Brøndby Stadium

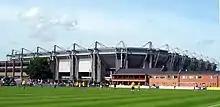
Brøndby Stadium as seen from the south in 2005.

After the club had established itself in the top of Danish football during the 1980s, Brøndby IF reached a hitherto zenith by reaching the quarter-finals of the 1990–91 UEFA Cup. At that time, Brøndby Stadium did not live up to international standards to host matches at that level. However, this was solved by installing temporary end stands of scaffolding, which allowed the club to receive an approval by the UEFA to organise the home leg against Torpedo Moscow. The changes raised the total capacity to 15,000 spectators, and the club even outdid themselves when they reached the semi-finals by increasing the capacity to 17,000–18,000. In the same period Brøndby IF submitted a bid to host the Denmark national football team at a new national stadium; a ""Stadion Danmark"", which would seat 60,000 spectators and border the Holbæk Motorway. These plans, however, never came to fruition as Parken Stadium won the bid and eventually became the national stadium.